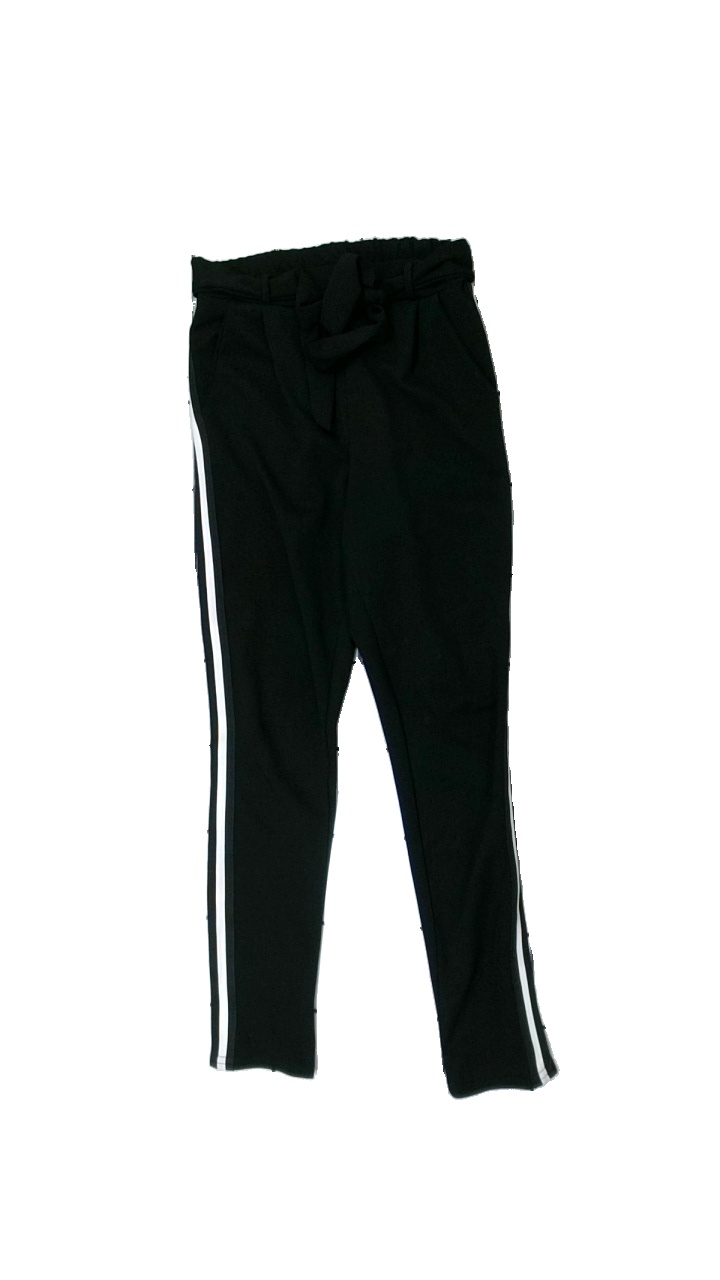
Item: Trousers (Ladies)
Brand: Missing
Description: svarta byxor med ränder på sidorna, någon lös tråd
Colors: Black, White
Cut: Regular
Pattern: Striped
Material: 100% polyester
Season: All
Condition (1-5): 4
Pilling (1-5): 5
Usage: Reuse
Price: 50-100